World Port Index

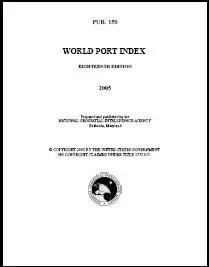
The front cover of the "World Port Index", published by the National Geospatial-Intelligence Agency

The World Port Index (PUB 150) contains a tabular listing of thousands of ports throughout the world, describing their location, characteristics, known facilities, and available services. Of particular interest are the applicable volume of Sailing Directions and the number of the harbor chart. The table is arranged geographically, with an alphabetical index.